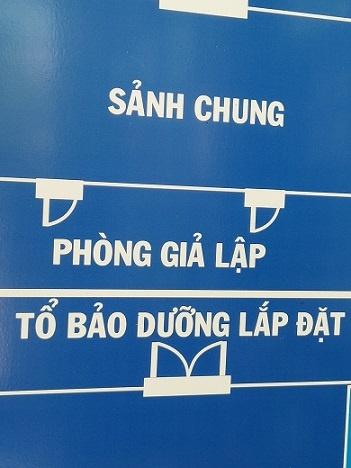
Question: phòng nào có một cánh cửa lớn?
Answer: tổ bảo dưỡng lắp đặt